Elections in Sweden

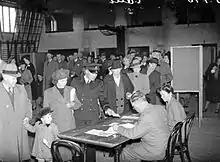
Polling station in Gothenburg, 1940 general election

In order to vote in elections to the European Parliament, one must be at least 18 years old, and fall into one of the following groups: